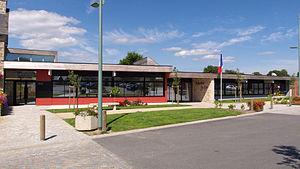
Mairie de Pabu, Côtes-d'Armor, Bretagne, France Brezhoneg: Ti-kêr ar gumun Pabu, Aodoù-an-Arvor, Breizh
Pabu [paby] est une commune française située dans le département des Côtes-d'Armor, en région Bretagne.